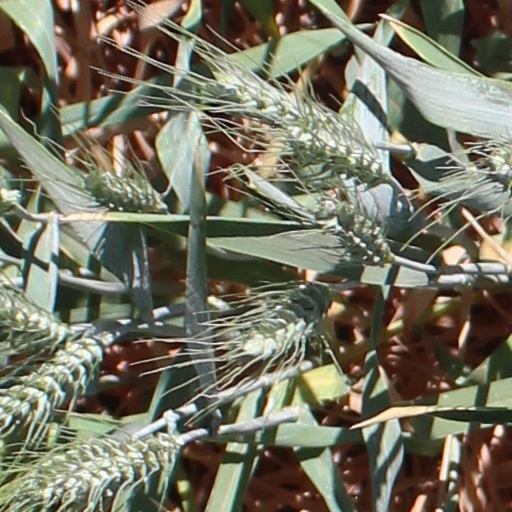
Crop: wheat